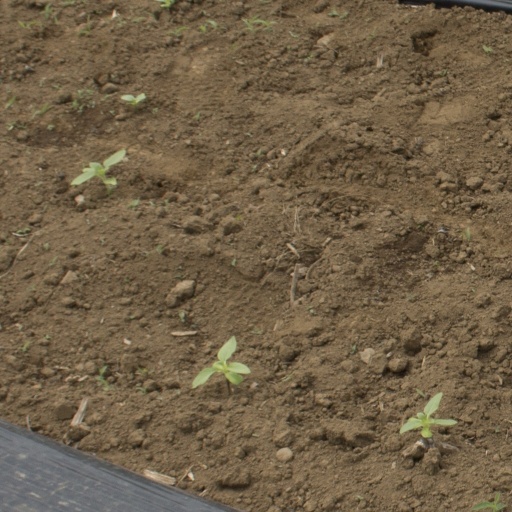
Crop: Jerusalem artichoke